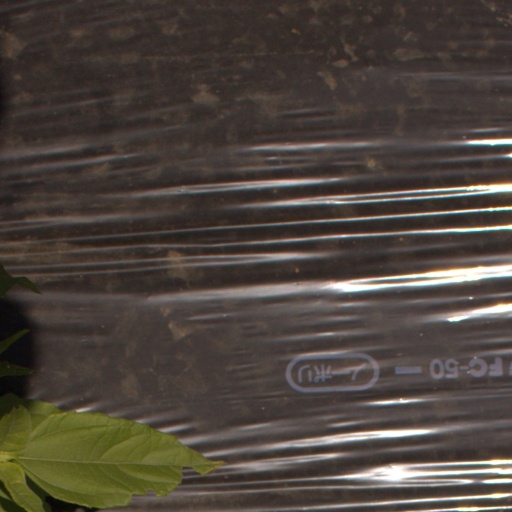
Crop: Jerusalem artichoke